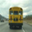
Label: bus